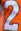
Number: 2